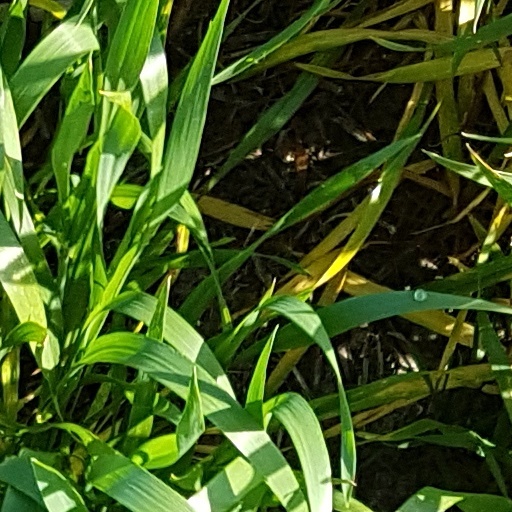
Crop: wheat